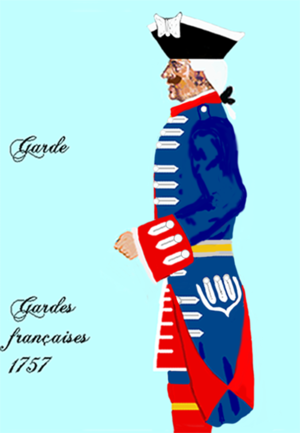
Le régiment des Gardes françaises est un régiment d'infanterie de la Maison du roi de France créé en 1560 par Catherine de Médicis pour assurer la garde du Roi. Durant la Révolution française, le régiment fut licencié par le roi après avoir pris fait et cause avec les révolutionnaires. Les soldats et officiers s'engagèrent alors dans la garde nationale soldée de Paris qui forma les 102ᵉ, 103ᵉ et 104ᵉrégiments d'infanterie ainsi que les 13ᵉ et 14ᵉ bataillons de chasseurs et les 29ᵉ et 30ᵉ divisions de gendarmerie nationale à pied
La maison militaire du roi de France est le nom donné à la partie militaire de la maison du roi sous l'Ancien Régime. Elle a pour mission principale d'assurer la protection du roi et de sa famille. Elle est sous l'autorité du secrétaire d'État à la maison du roi, mais dépend de l'ordinaire des guerres, contrôlé par le secrétaire d'État à la guerre, pour son budget.